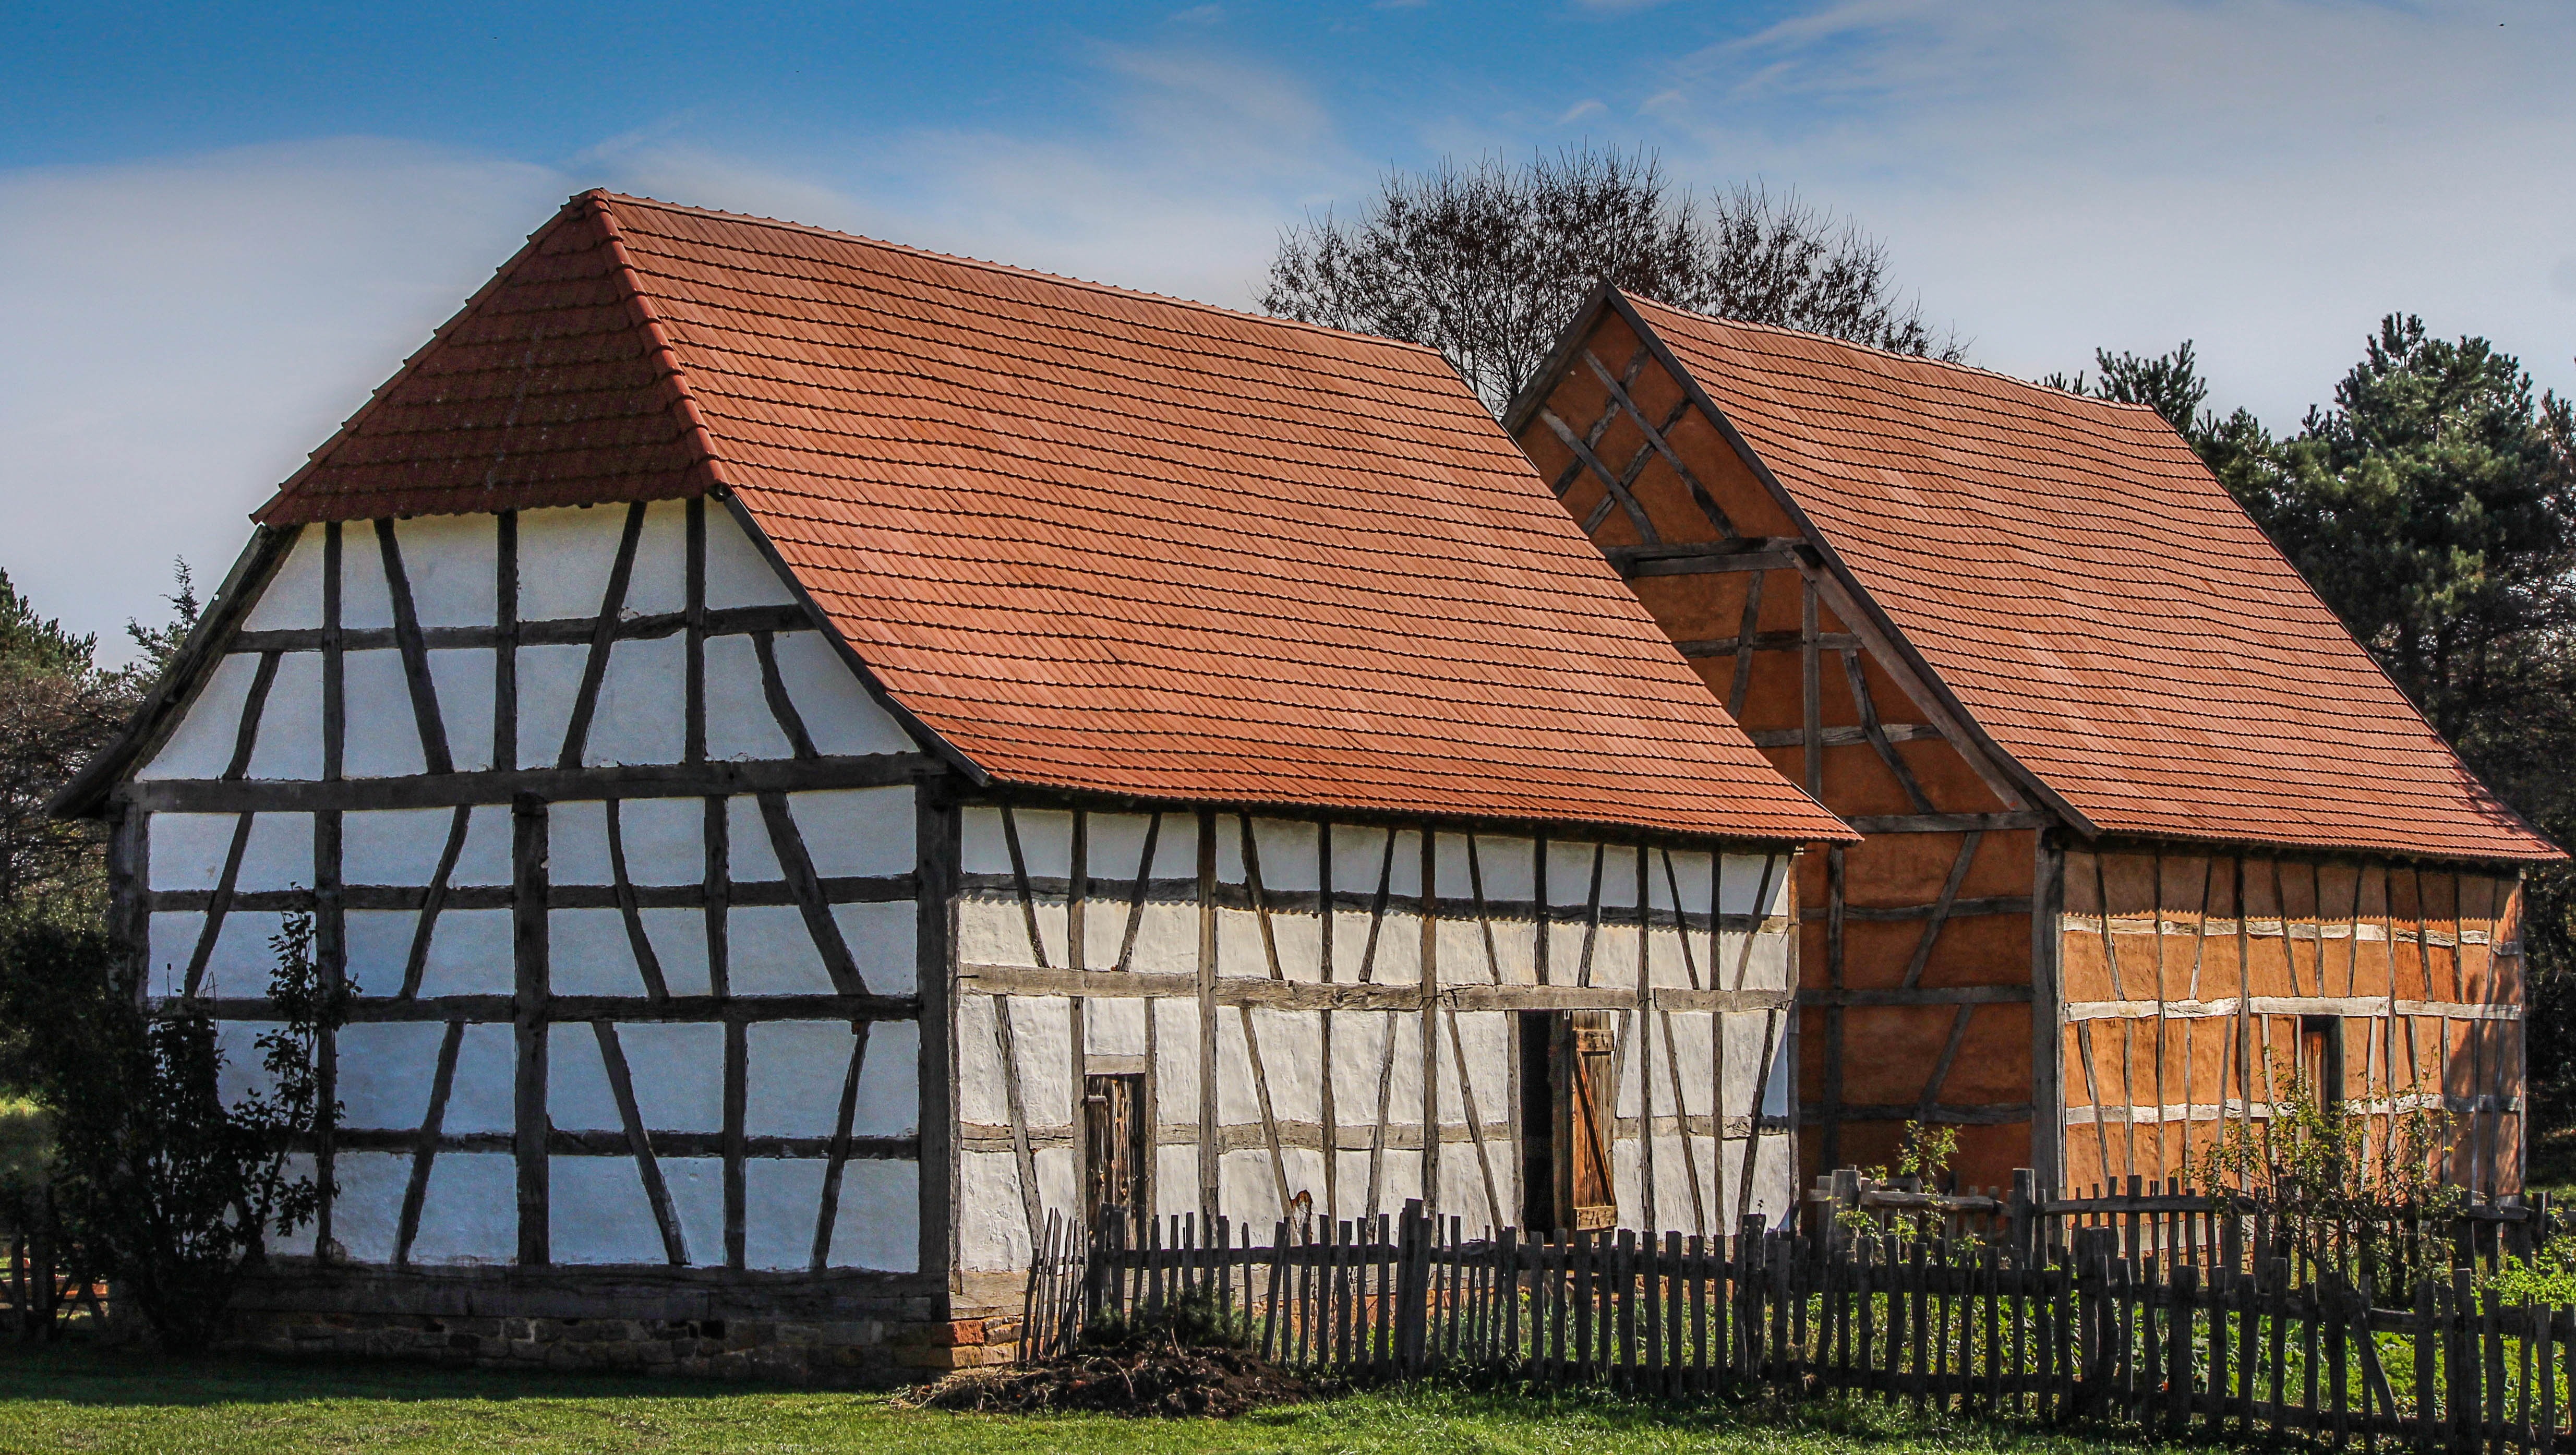
wood, farm, house, roof, building, barn, home, country, shed, rural, farming, harvest, cottage, facade, property, agriculture, farmhouse, barns, estate, log cabin, siding, real estate, rural area, residential area, outdoor structure